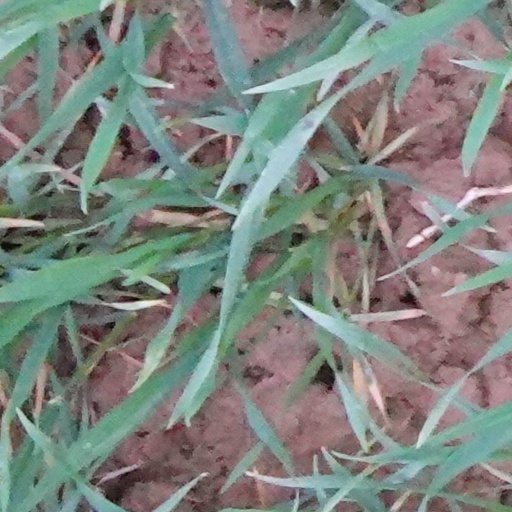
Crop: wheat